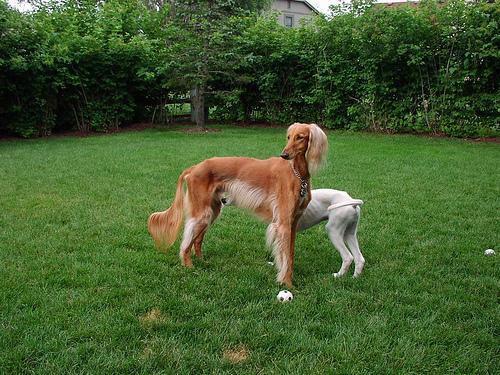
Saluki